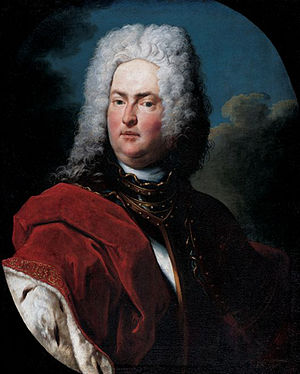
Liechtensteins regenter / Fyrster af Liechtenstein
En kronologisk liste over fyrster af Liechtenstein, Liechtensteindynastiet eller Huset Liechtenstein, som opstod efter slægtens erhvervelse af herskabet Schellenberg og grevskabet Vaduz.